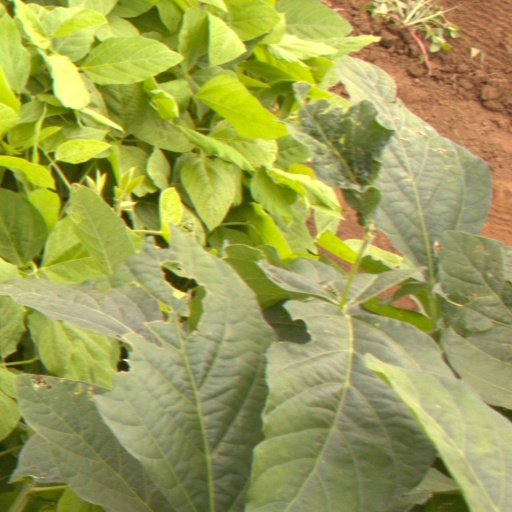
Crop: soybean